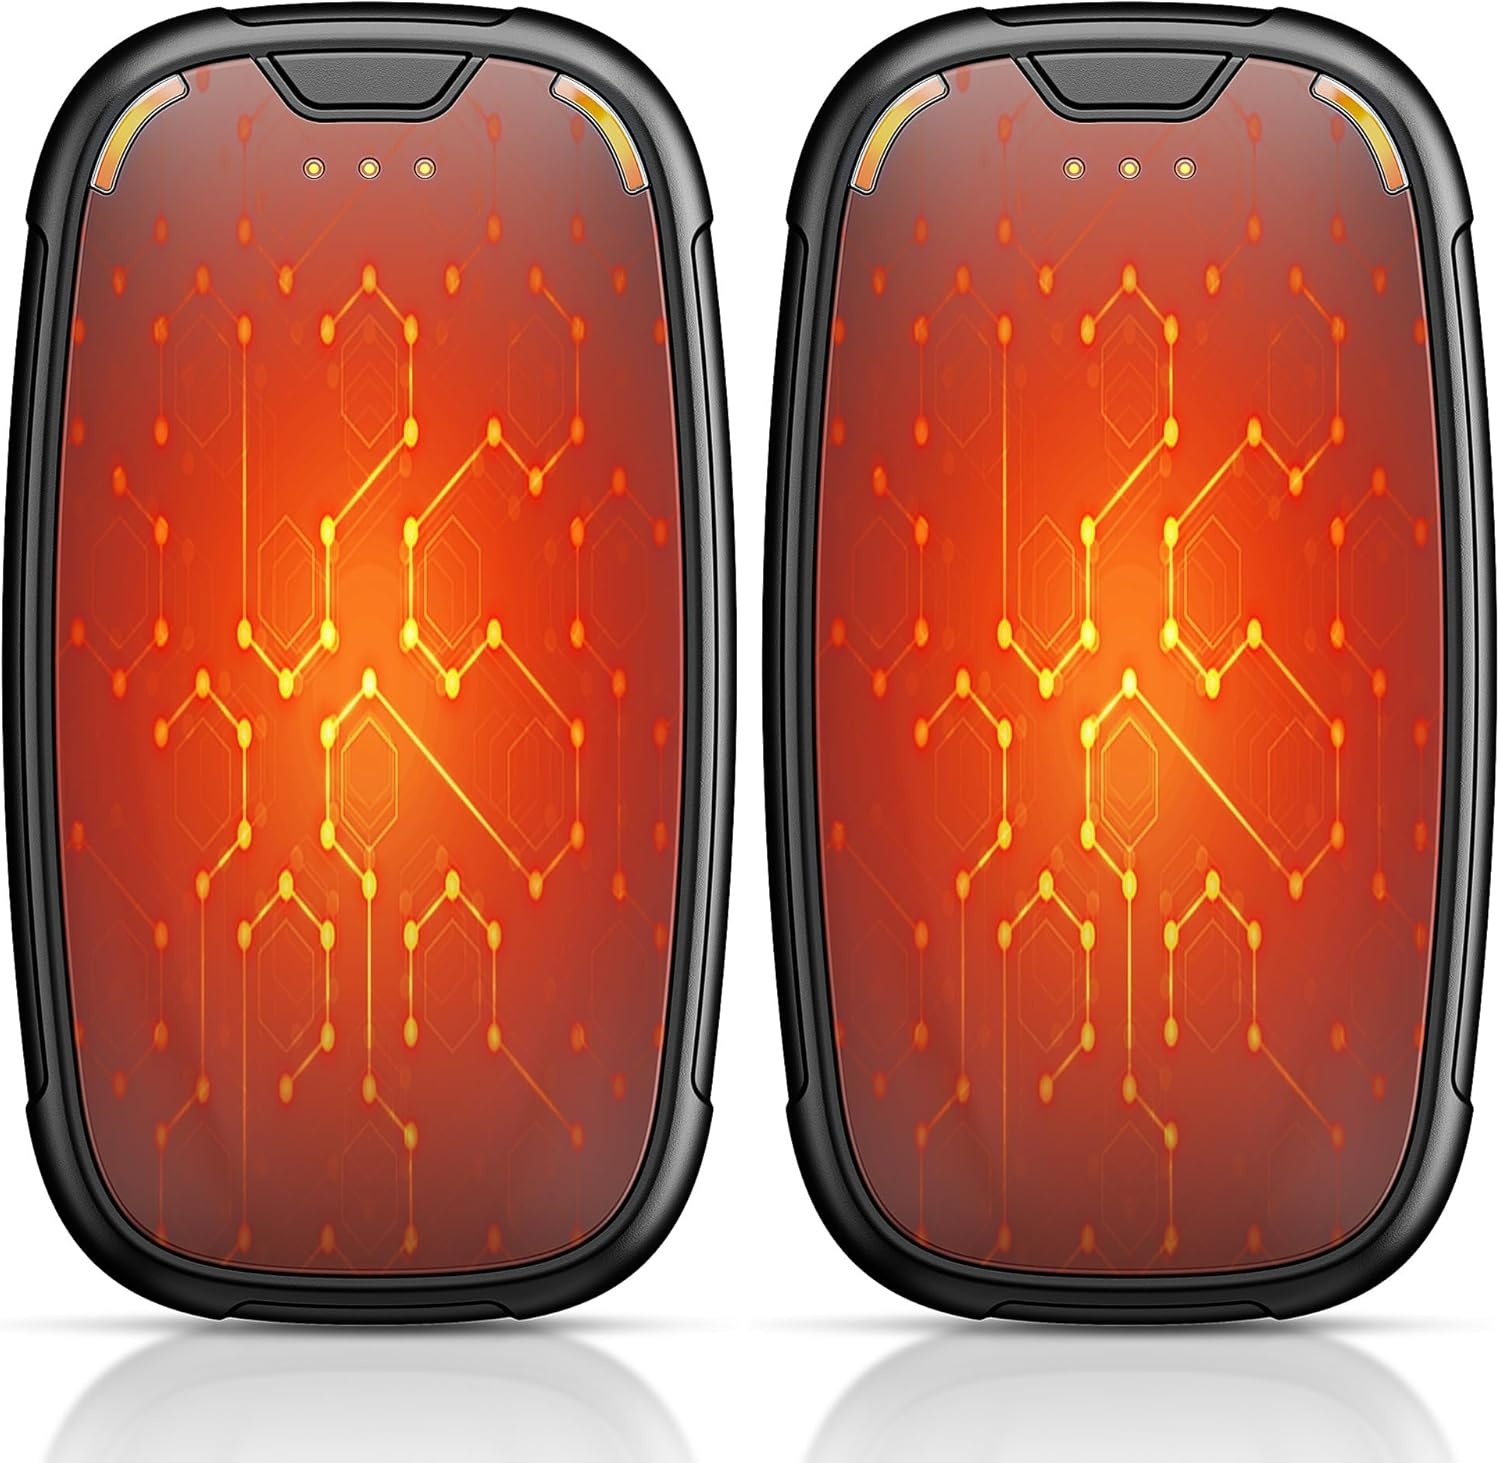
Hand Warmers Rechargeable 2 Pack, Rechargeable Hand Warmer, Pocket Portable Electric Hand Warmer, Reusable Handwarmers, A Winter Christmas Hand-Warming Gift for Work, Camping, Golf, and Hunting
Overview Size : Small Brand : Aililan Color : Black Material : Aluminum Recommended Uses For Product : Christmas Gift, Pocket About this item 【2-in-1 Magnetic Design】This rechargeable hand warmers 2 pack is designed with magnetic attraction, it can be divided into two for independent heating, and portable hand warmer for easy storage. This pocket warmers has a unique shape and feels comfortable to use. Use it as a camping hand warmers and share it with your friends and family. 【Three Seconds Quick Heat】There is an on button on the top of the electric hand warmers rechargeable, press and hold for three seconds and the reusable hand warmer will turn on the heating to 105.8℉-114.8℉-125.6℉. Adjust the suitable temperature according to different temperature needs. 【Rechargeable & Three Levels of Temperature】Electric hand warmers, 5200mah rechargable hand warms with up to 12 hours battery life, USB hand warmer. With 3-speed indicator light, you can adjust three different temperatures, the use of time is 7-9.5-12 hours. Choose the right temperature for a comfortable using experience. 【Battery Level Alert】Double tap the on button at the top of the rechargeable heater to check the power level. When the handwarmer is low on power during use, the indicator lights on both sides of the on button will blink to indicate this. Remind to charge in time for next use. 【A Gift with Warmth】On a special holiday, Christmas, Easter, and birthdays, etc. Give it to your daughter, mom, beloved girl. This cute hand warmer can bring them warmth, like you are always with them!
Brand: Aililan
Category: Sporting Goods > Outdoor Recreation > Camping & Hiking > Chemical Hand Warmers